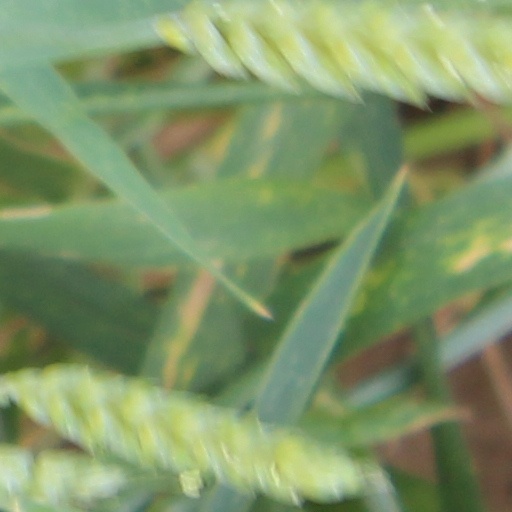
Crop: wheat